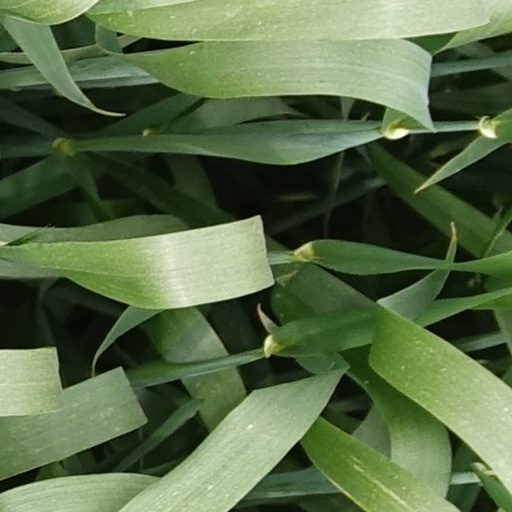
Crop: wheat